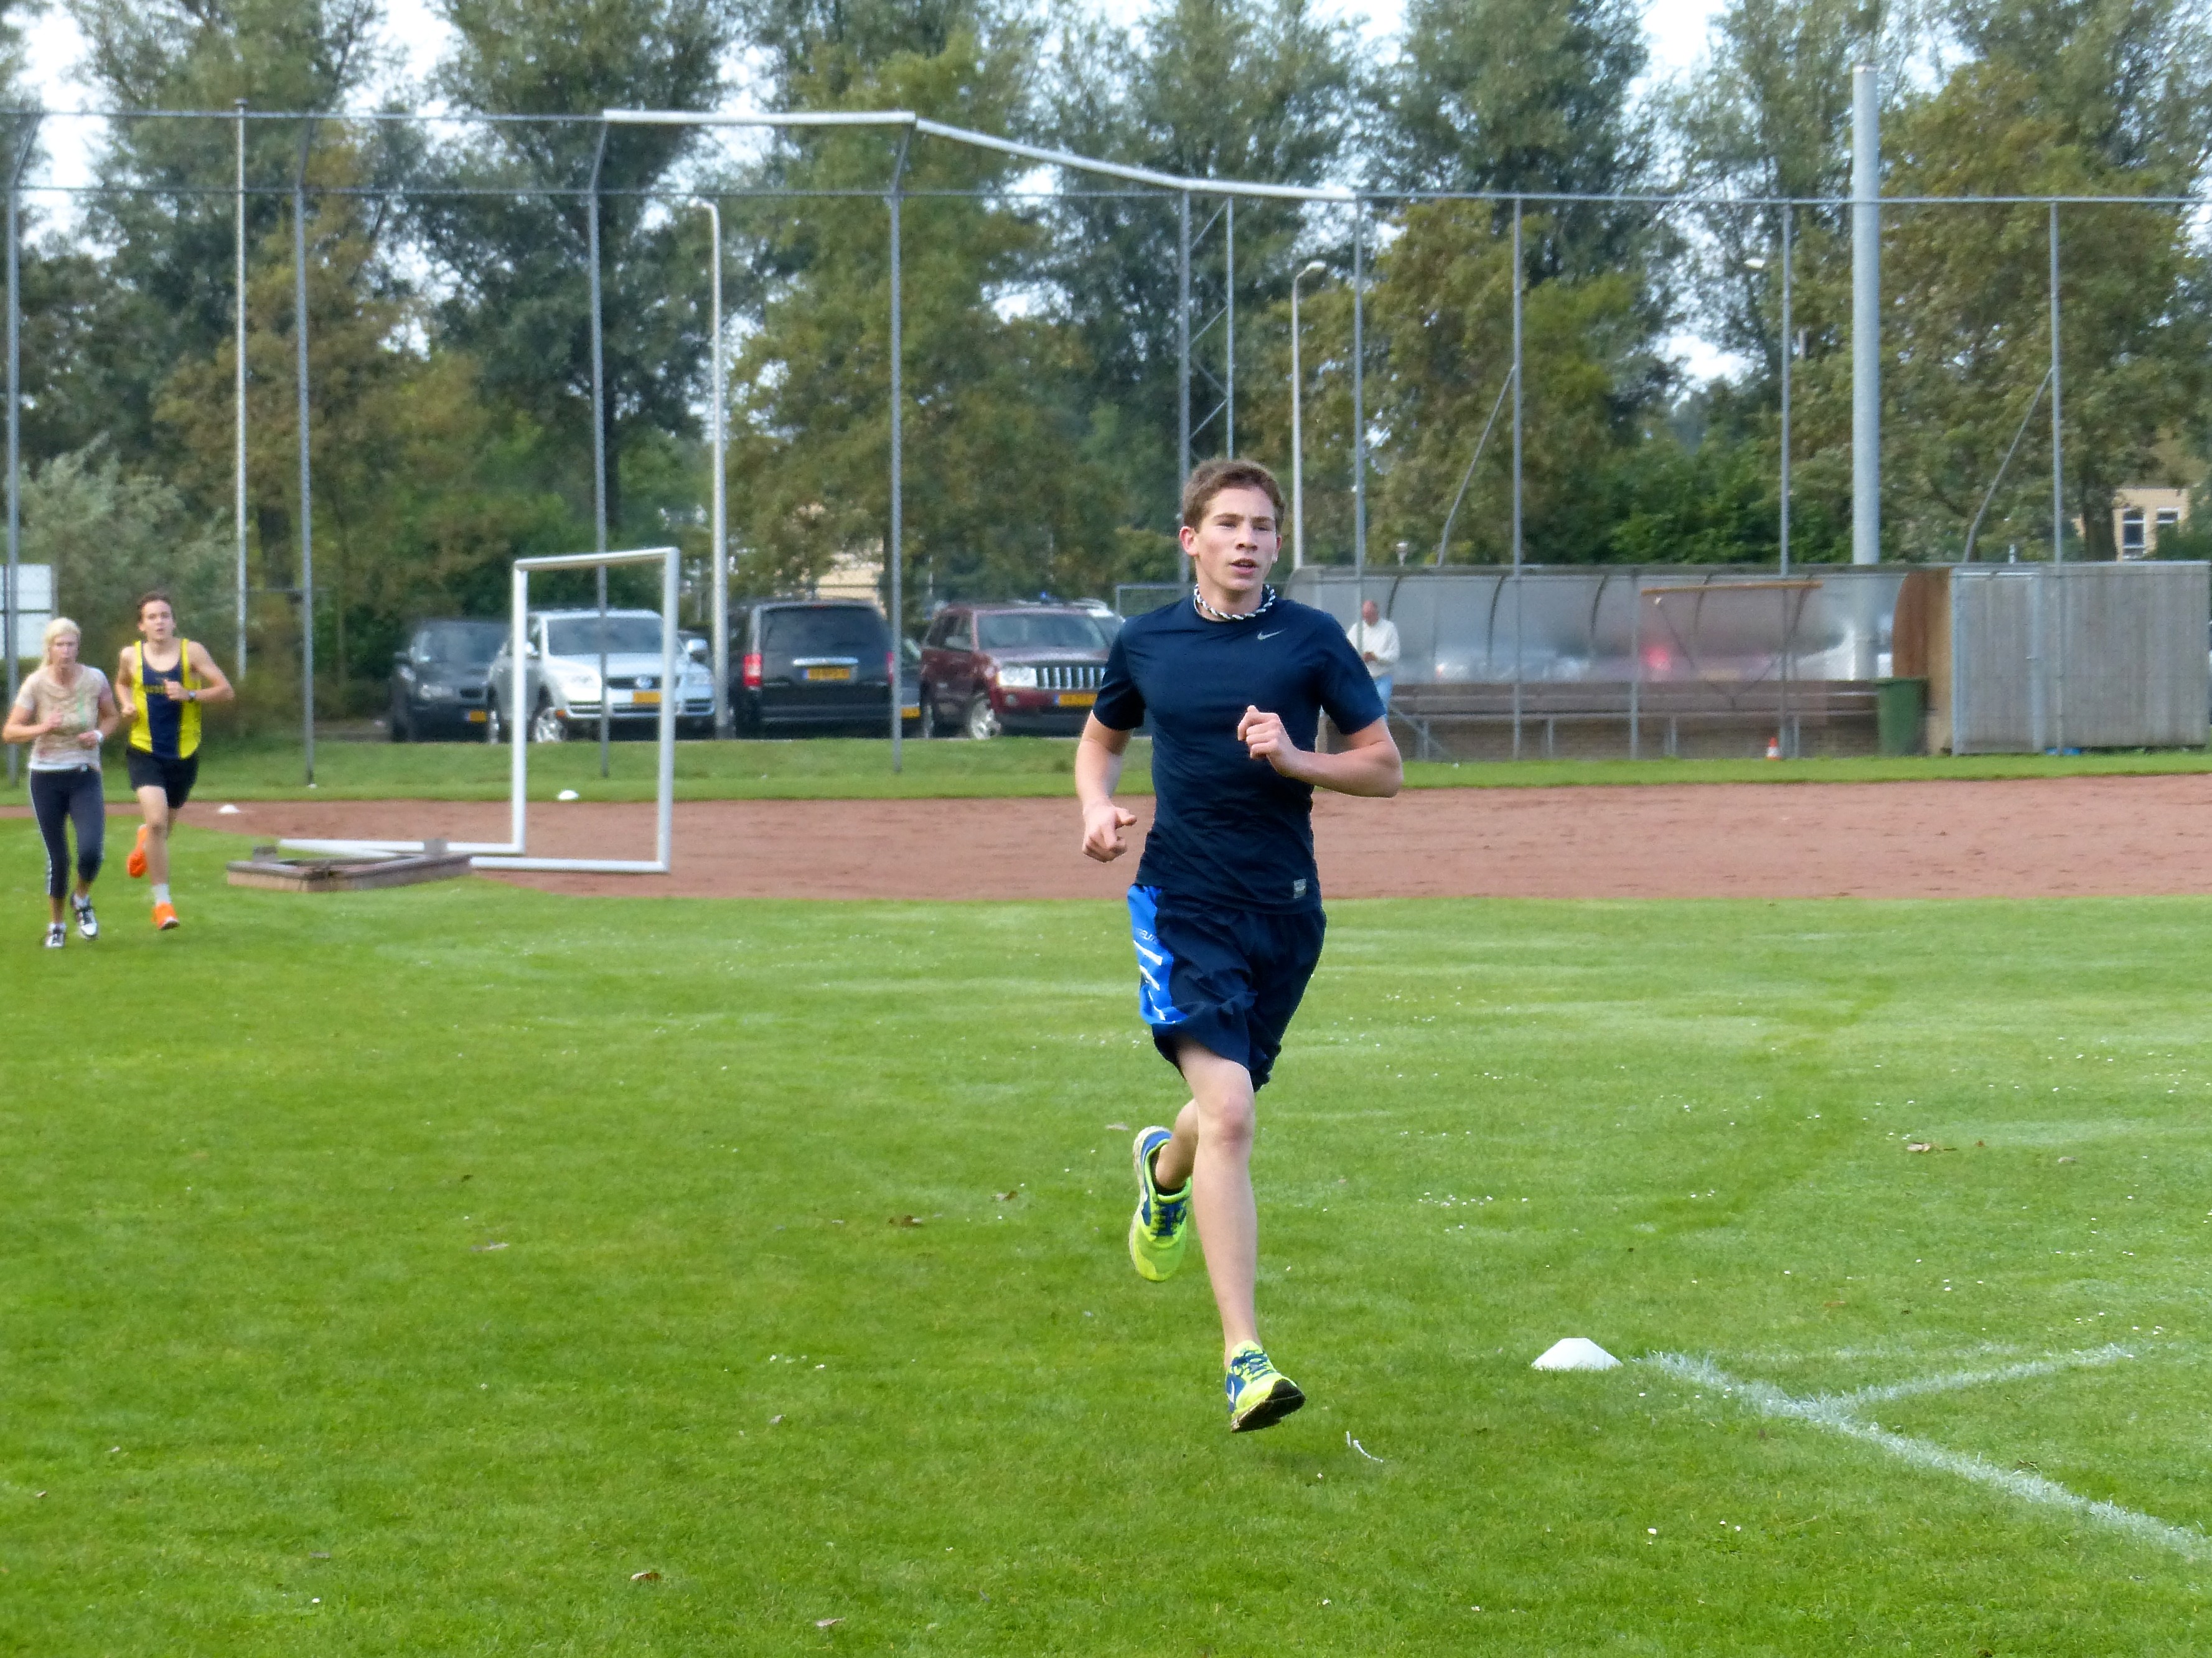
run, country, soccer, runner, cross, ash, stadium, player, hague, 2013, american, sports, school, tournament, kick, team sport, competition event